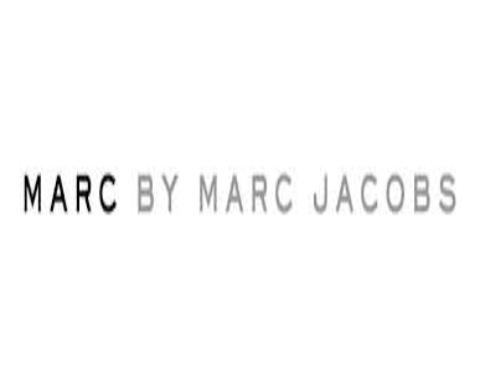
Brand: MARC BY MARC JACOBS
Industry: Clothes